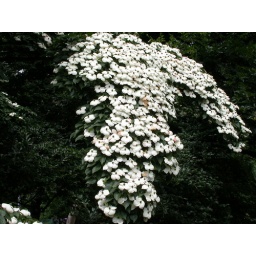
Very near the new Xstrata Treetop Walkway is this beautiful cornus, its white flowers tinged with pink.